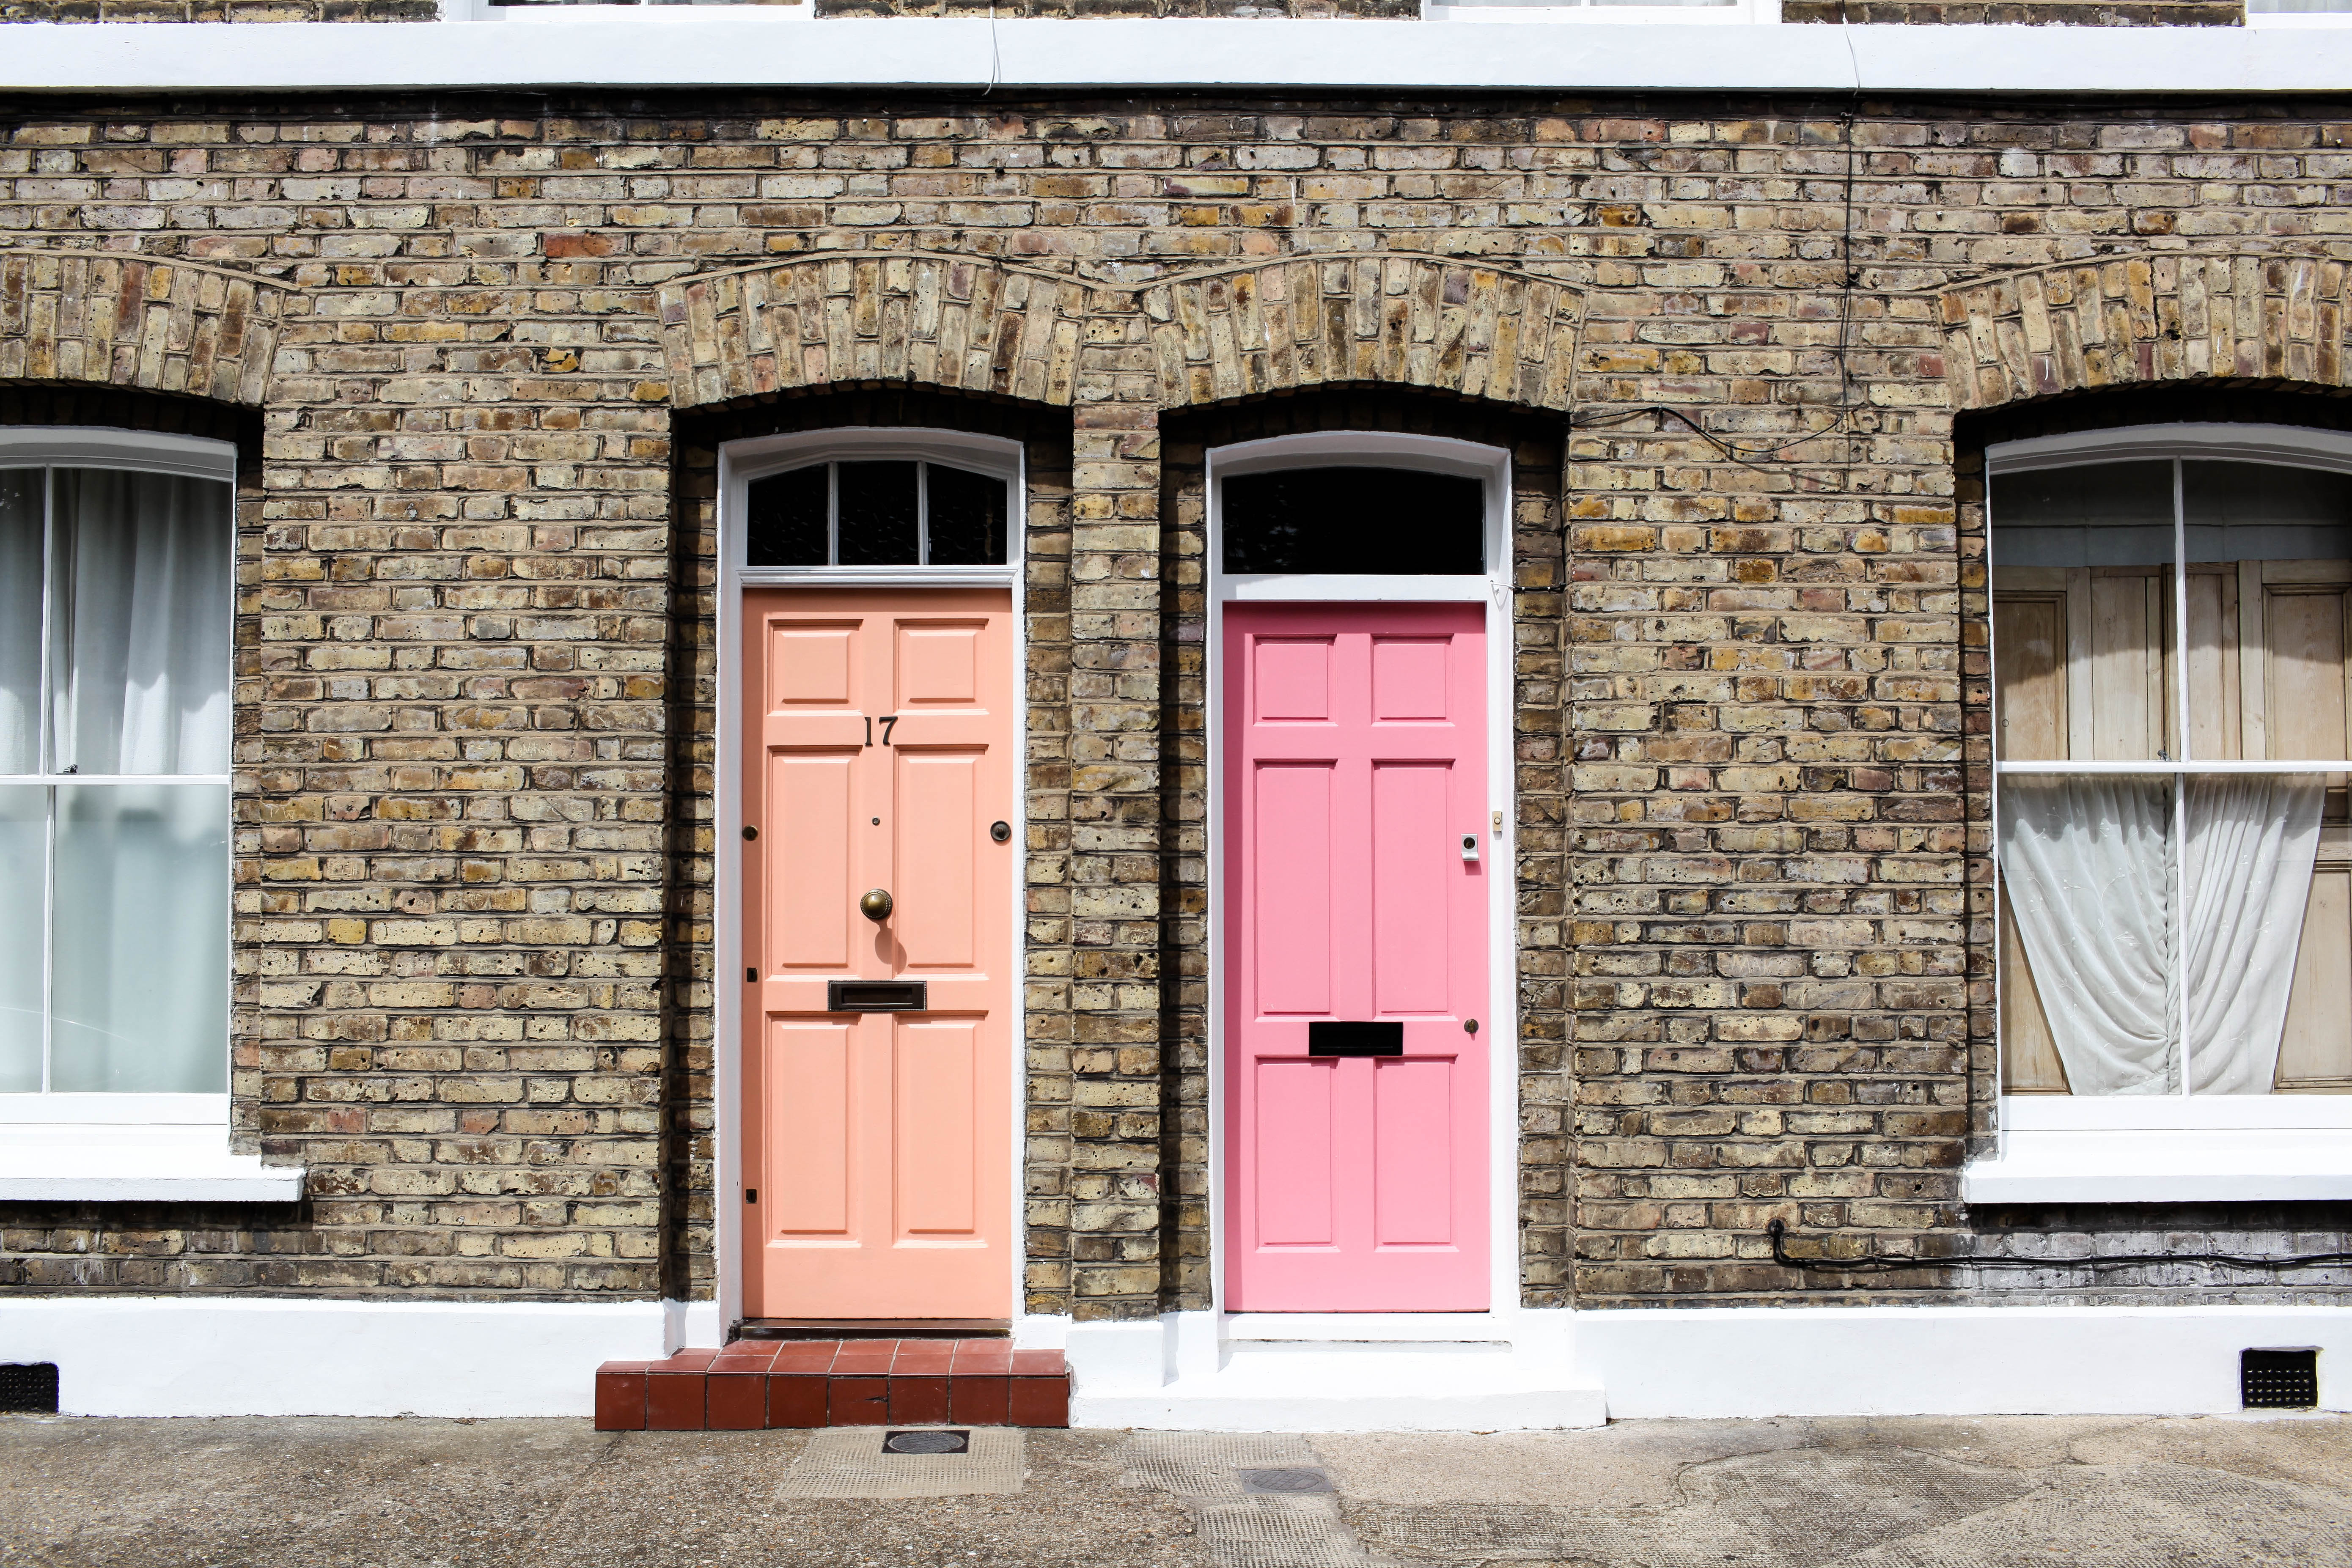
wood, window, home, wall, facade, property, door, garage door